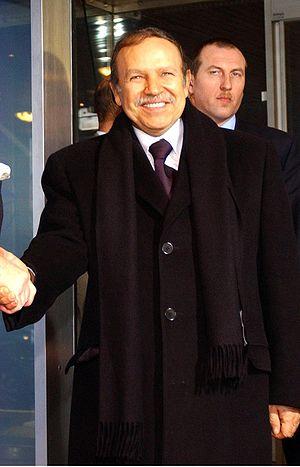
Abdelaziz Bouteflika, né le 2 mars 1937 à Oujda, est un homme d'État algérien, président de la République algérienne démocratique et populaire du 27 avril 1999 au 2 avril 2019.
L'histoire de l'Algérie s'insère dans l'histoire plus large du Maghreb et remonte à des millénaires. Dans l'Antiquité, le territoire algérien connaît la formation des royaumes numides avant de passer sous la domination partielle des Romains, des Vandales, des Byzantins et des principautés berbères indépendantes.